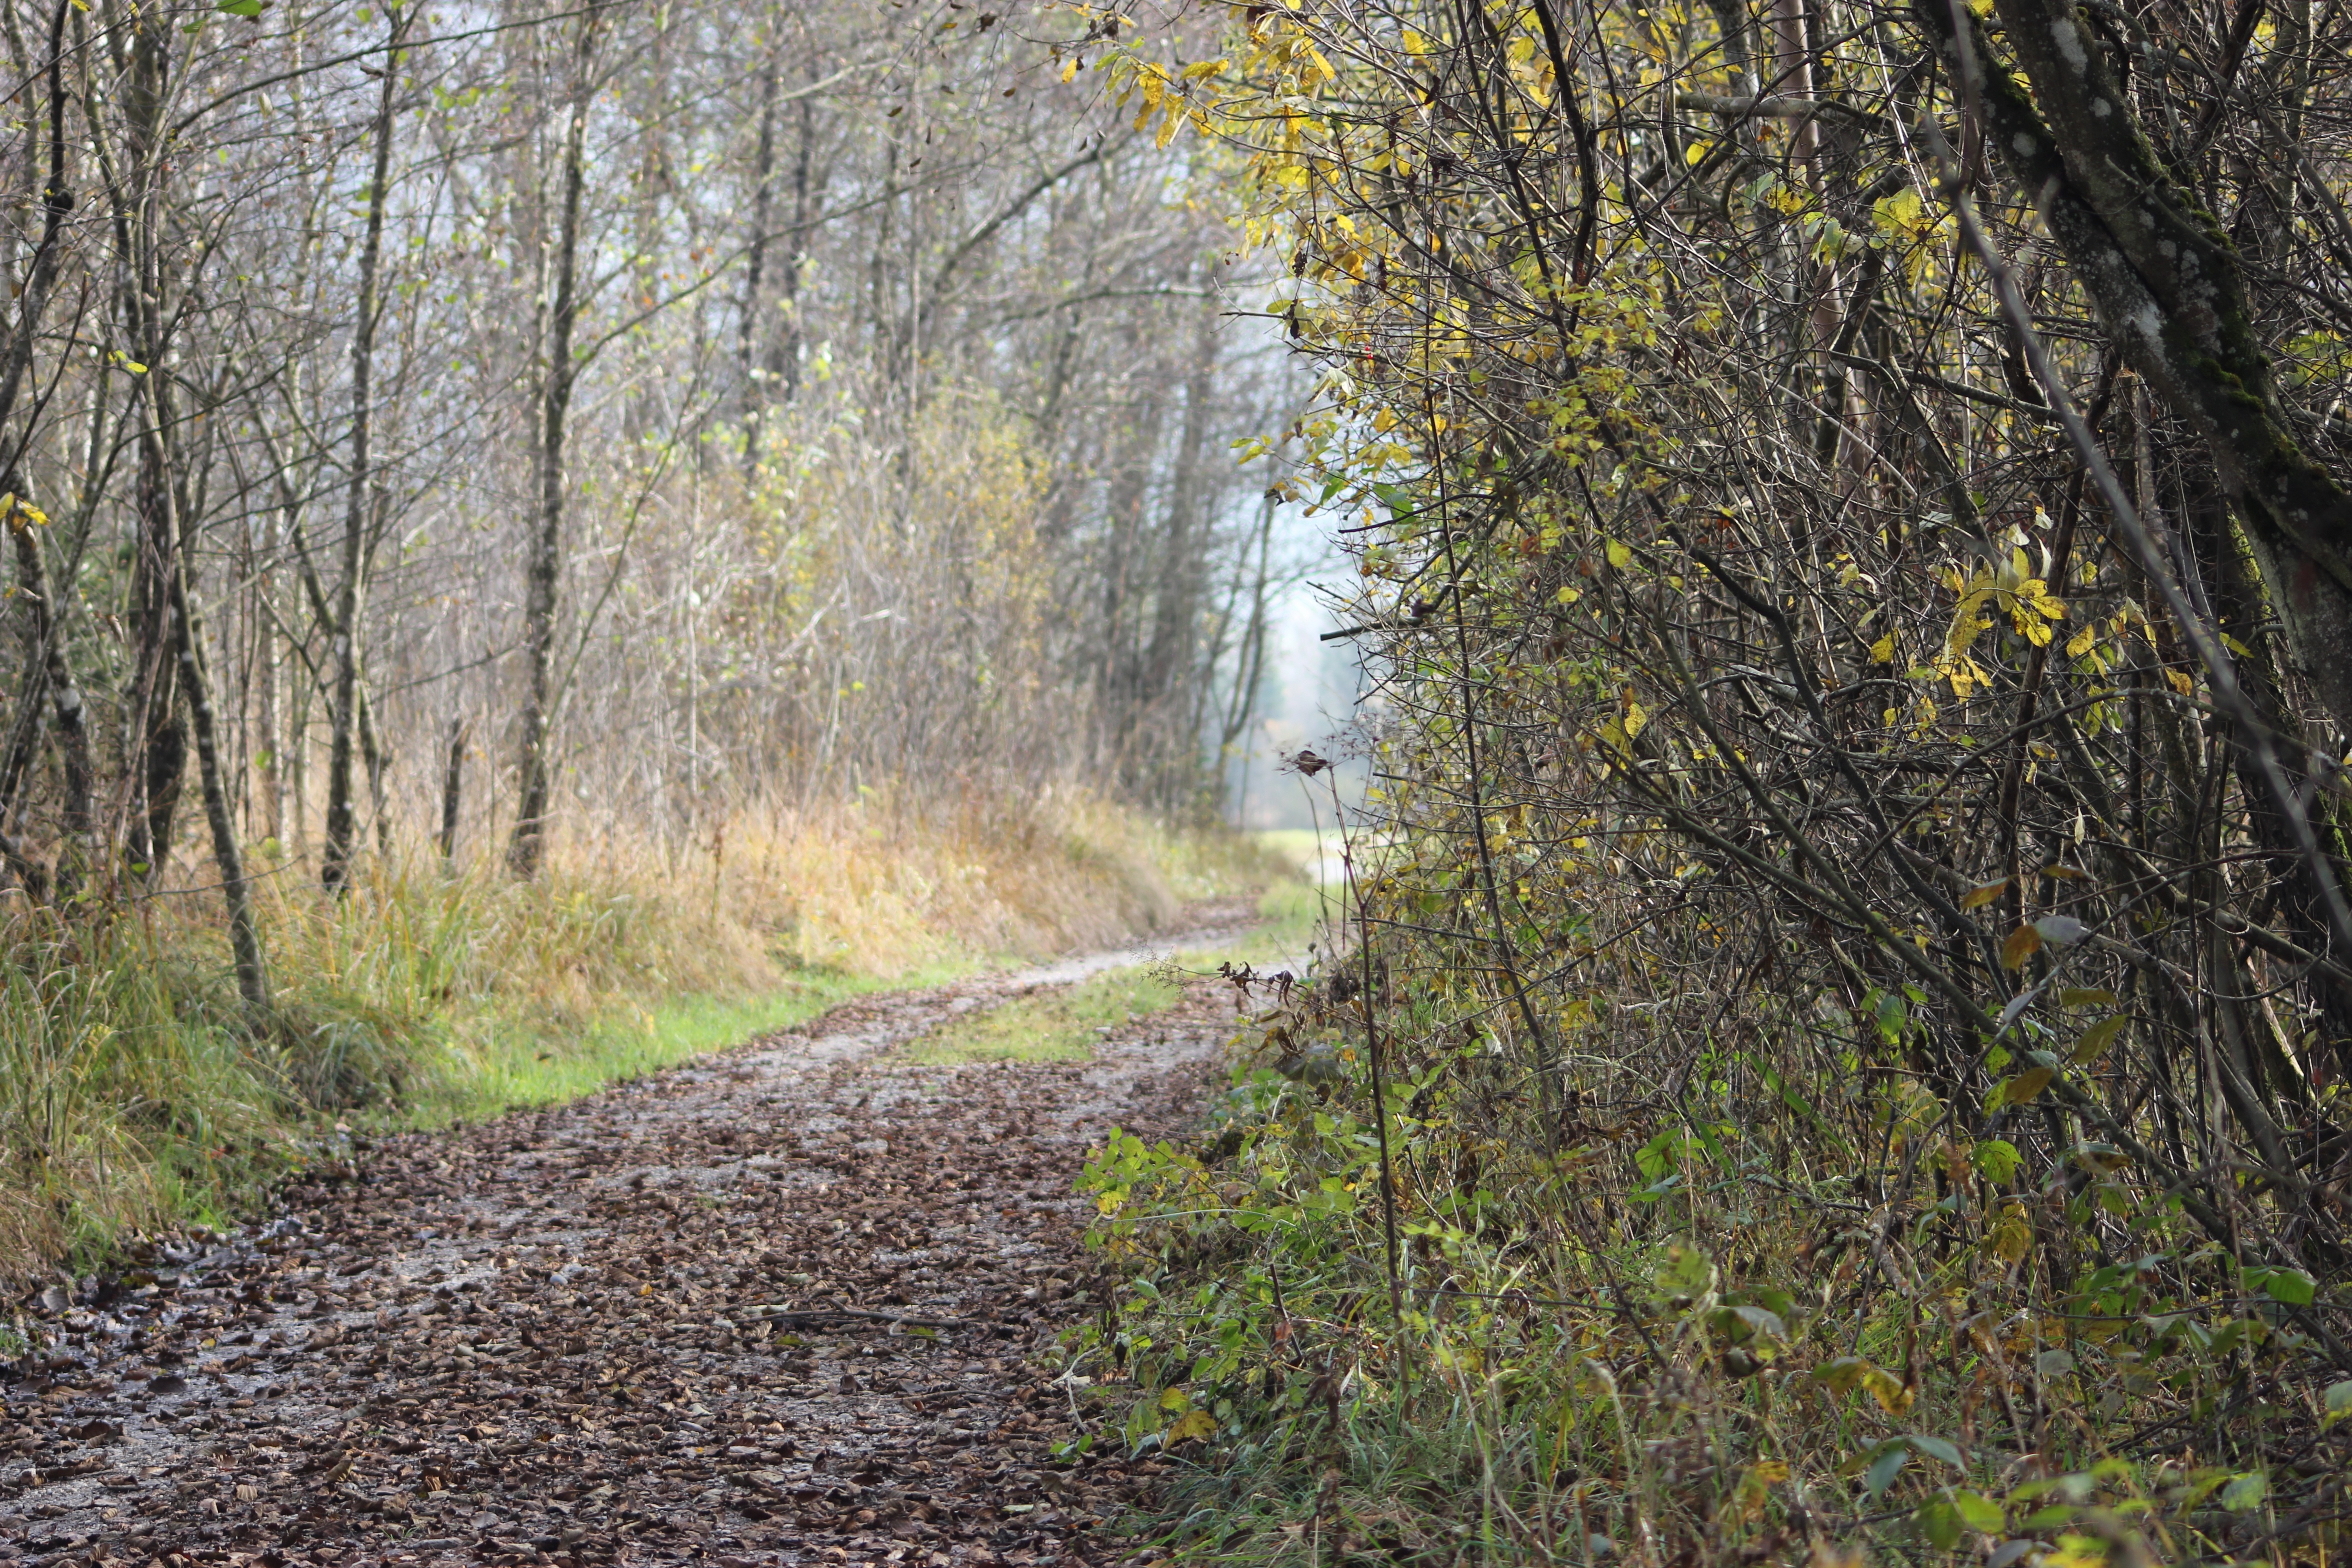
tree, nature, forest, track, trail, sunlight, leaf, stream, autumn, lane, season, moor, woodland, habitat, ecosystem, moorland, rural area, overseas, chiemgau, natural environment, atmospheric phenomenon, woody plant, jam roof, tyrolean ache